Stefan Dennis

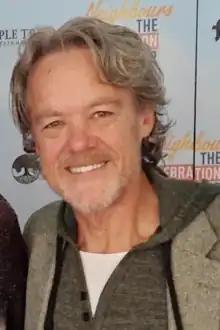
Dennis at the Edinburgh Meet and Greet event for the Neighbours Celebration tour (2023)

Stefan Dennis (born 30 October 1958) is an Australian actor and singer best known for playing the role of cold-hearted and ruthless businessman Paul Robinson in the soap opera "Neighbours" from its first episode on 18 March 1985. He departed "Neighbours" in 1992 before returning for a short stint in 1993. He then returned in late 2004 and played the character up until the show's ending in 2025. During his time away from "Neighbours" he was a cast member of Scottish soap opera "River City" produced and set in Glasgow, Scotland playing Doctor Marcus McKenzie. He is also known for his 1989 single "Don't It Make You Feel Good", which reached Number 16 in the Irish and UK Singles Chart.